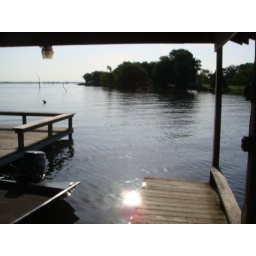
[Lake Fork Vacation 7/30-8/2.2009]talk about a lake with a bunch of tree stumps under the water